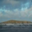
Label: sea